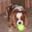
Label: dog